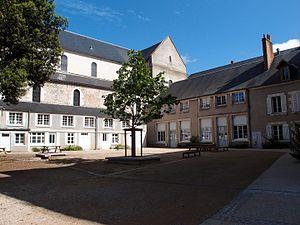
Le lycée reprend le plan de l'ancien cloître de l'abbaye de Beaugency. L'abbatiale apparaît à l'arrière-plan, à gauche de l'image. Juillet 2016
L'abbaye Notre-Dame de Beaugency a été construite au XIIᵉ siècle. Elle a été témoin de grands épisodes de l'histoire de France, en particulier en rapport avec la guerre de Cent Ans. Aujourd'hui morcelée entre plusieurs établissements, elle est ouverte à la visite.